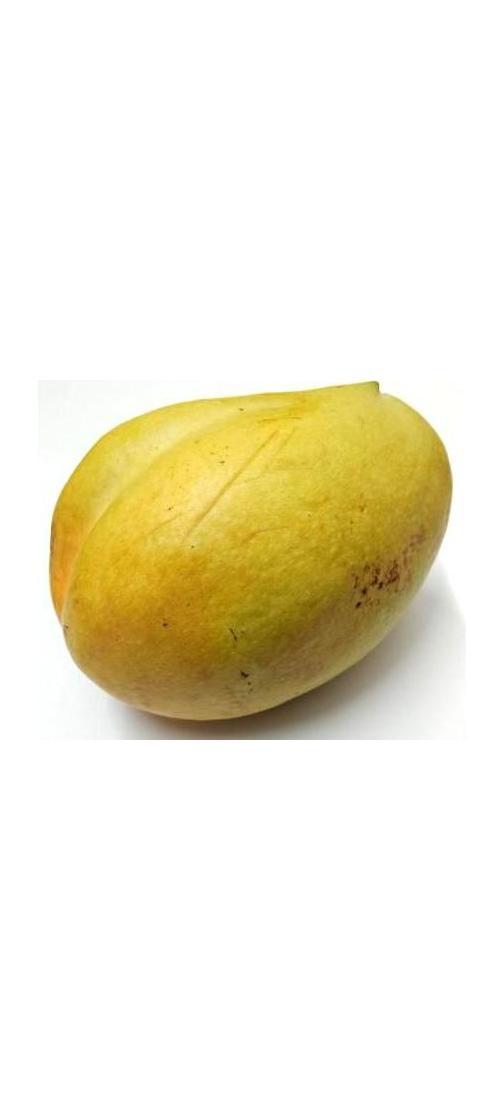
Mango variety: Bari-11